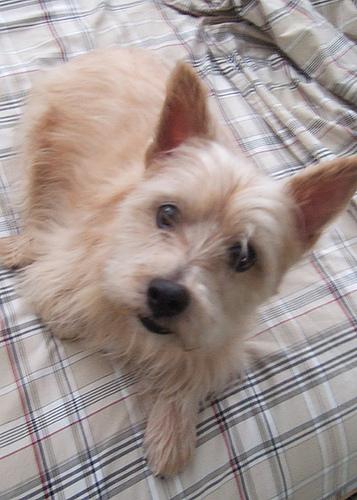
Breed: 203-n000016-Norwich_terrier